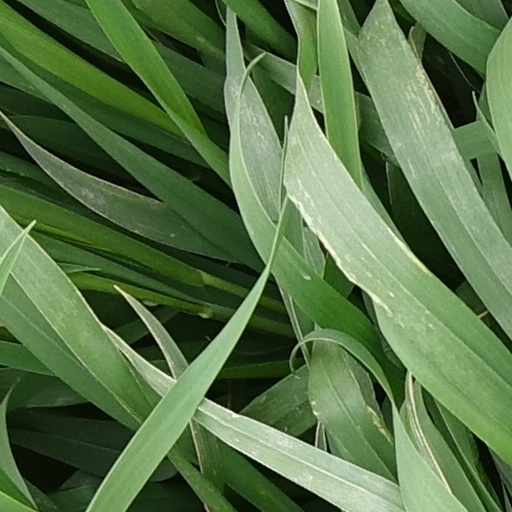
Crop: wheat